Remember To Rise

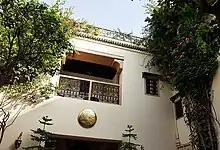
Olufeko added Zellige designs into artwork casing at this "riad" in the Bab Doukkala district, Marrakech, Morocco.

The art piece evolved as an expression and active statement to the intellectual elite, in context of highlighting economic bubbles, fragmentation, and ethnocentrism towards the continent from its diaspora. "Remember To Rise" serves as a nonpolitical symbol and a call to action towards the youth, encouraging the expansion beyond the rapid dominance of general pop culture and African music on the world stage. The collaboration between Olufeko and the club at the business school leveraged the attendance of renowned public figures by their respective fields.